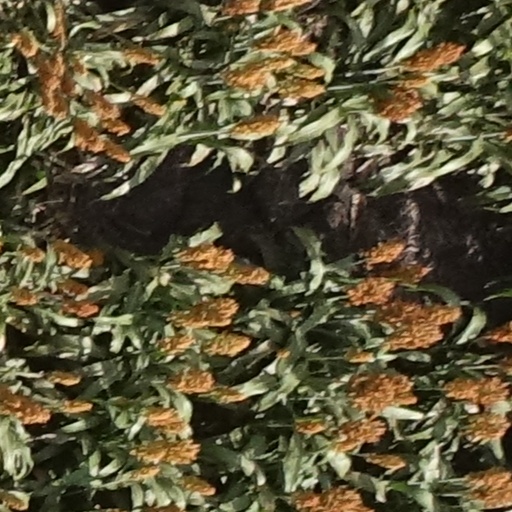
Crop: sorghum